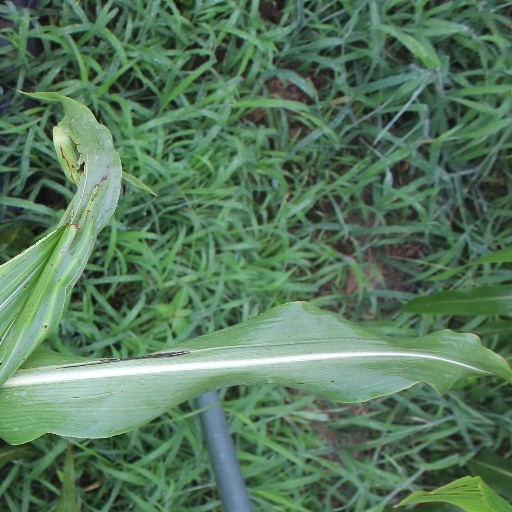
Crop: sorghum